Susan Blackmore

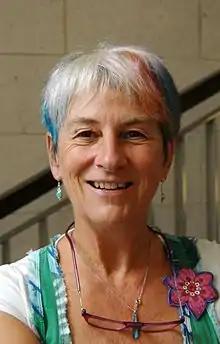
Blackmore in 2014

Susan Jane Blackmore (born 29 July 1951) is a British writer, lecturer, sceptic, broadcaster, and a visiting professor at the University of Plymouth. Her fields of research include memetics, parapsychology, consciousness, and she is best known for her book "The Meme Machine". She has written or contributed to over 40 books and 60 scholarly articles and is a contributor to "The Guardian" newspaper.